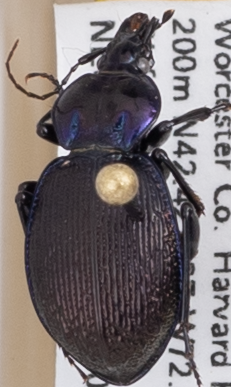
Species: Sphaeroderus stenostomus lecontei
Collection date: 2023-06-21
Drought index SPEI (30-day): -0.992
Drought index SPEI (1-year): -1.13
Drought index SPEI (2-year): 0.156